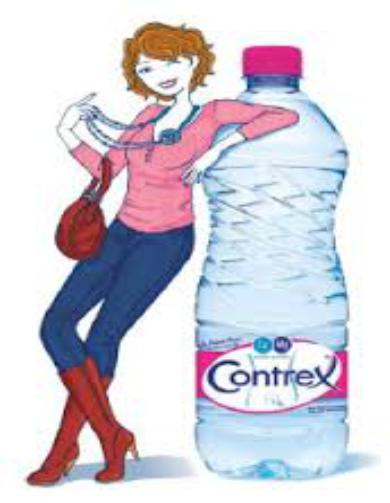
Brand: contrex
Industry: Food